Theta1 Orionis A

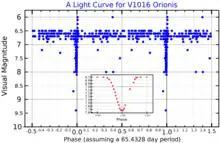
A visual band light curve for V1016 Orionis, plotted from AAVSO data. The inset plot, adapted from Lloyd and Stickland (1999), shows the time around the eclipse minimum with an expanded scale.

θ Orionis A varies in brightness, showing dips from magnitude 6.72 to 7.65 every 65.432 days. These are caused by eclipses of a close binary pair. θ Orionis A has been assigned the variable star designation V1016 Orionis.